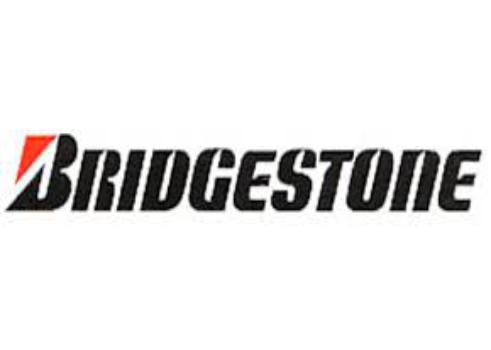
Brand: Bridgestone
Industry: Transportation